Albert Willimsky

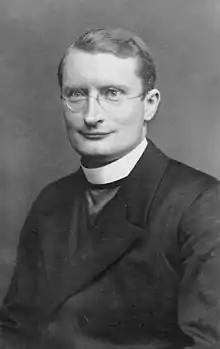
Albert Willimsky

Albert Willimsky (29 December 1890 – 22 February 1940) was a German Roman Catholic priest active in resistance movement against the National Socialism, martyred in the Sachsenhausen concentration camp.